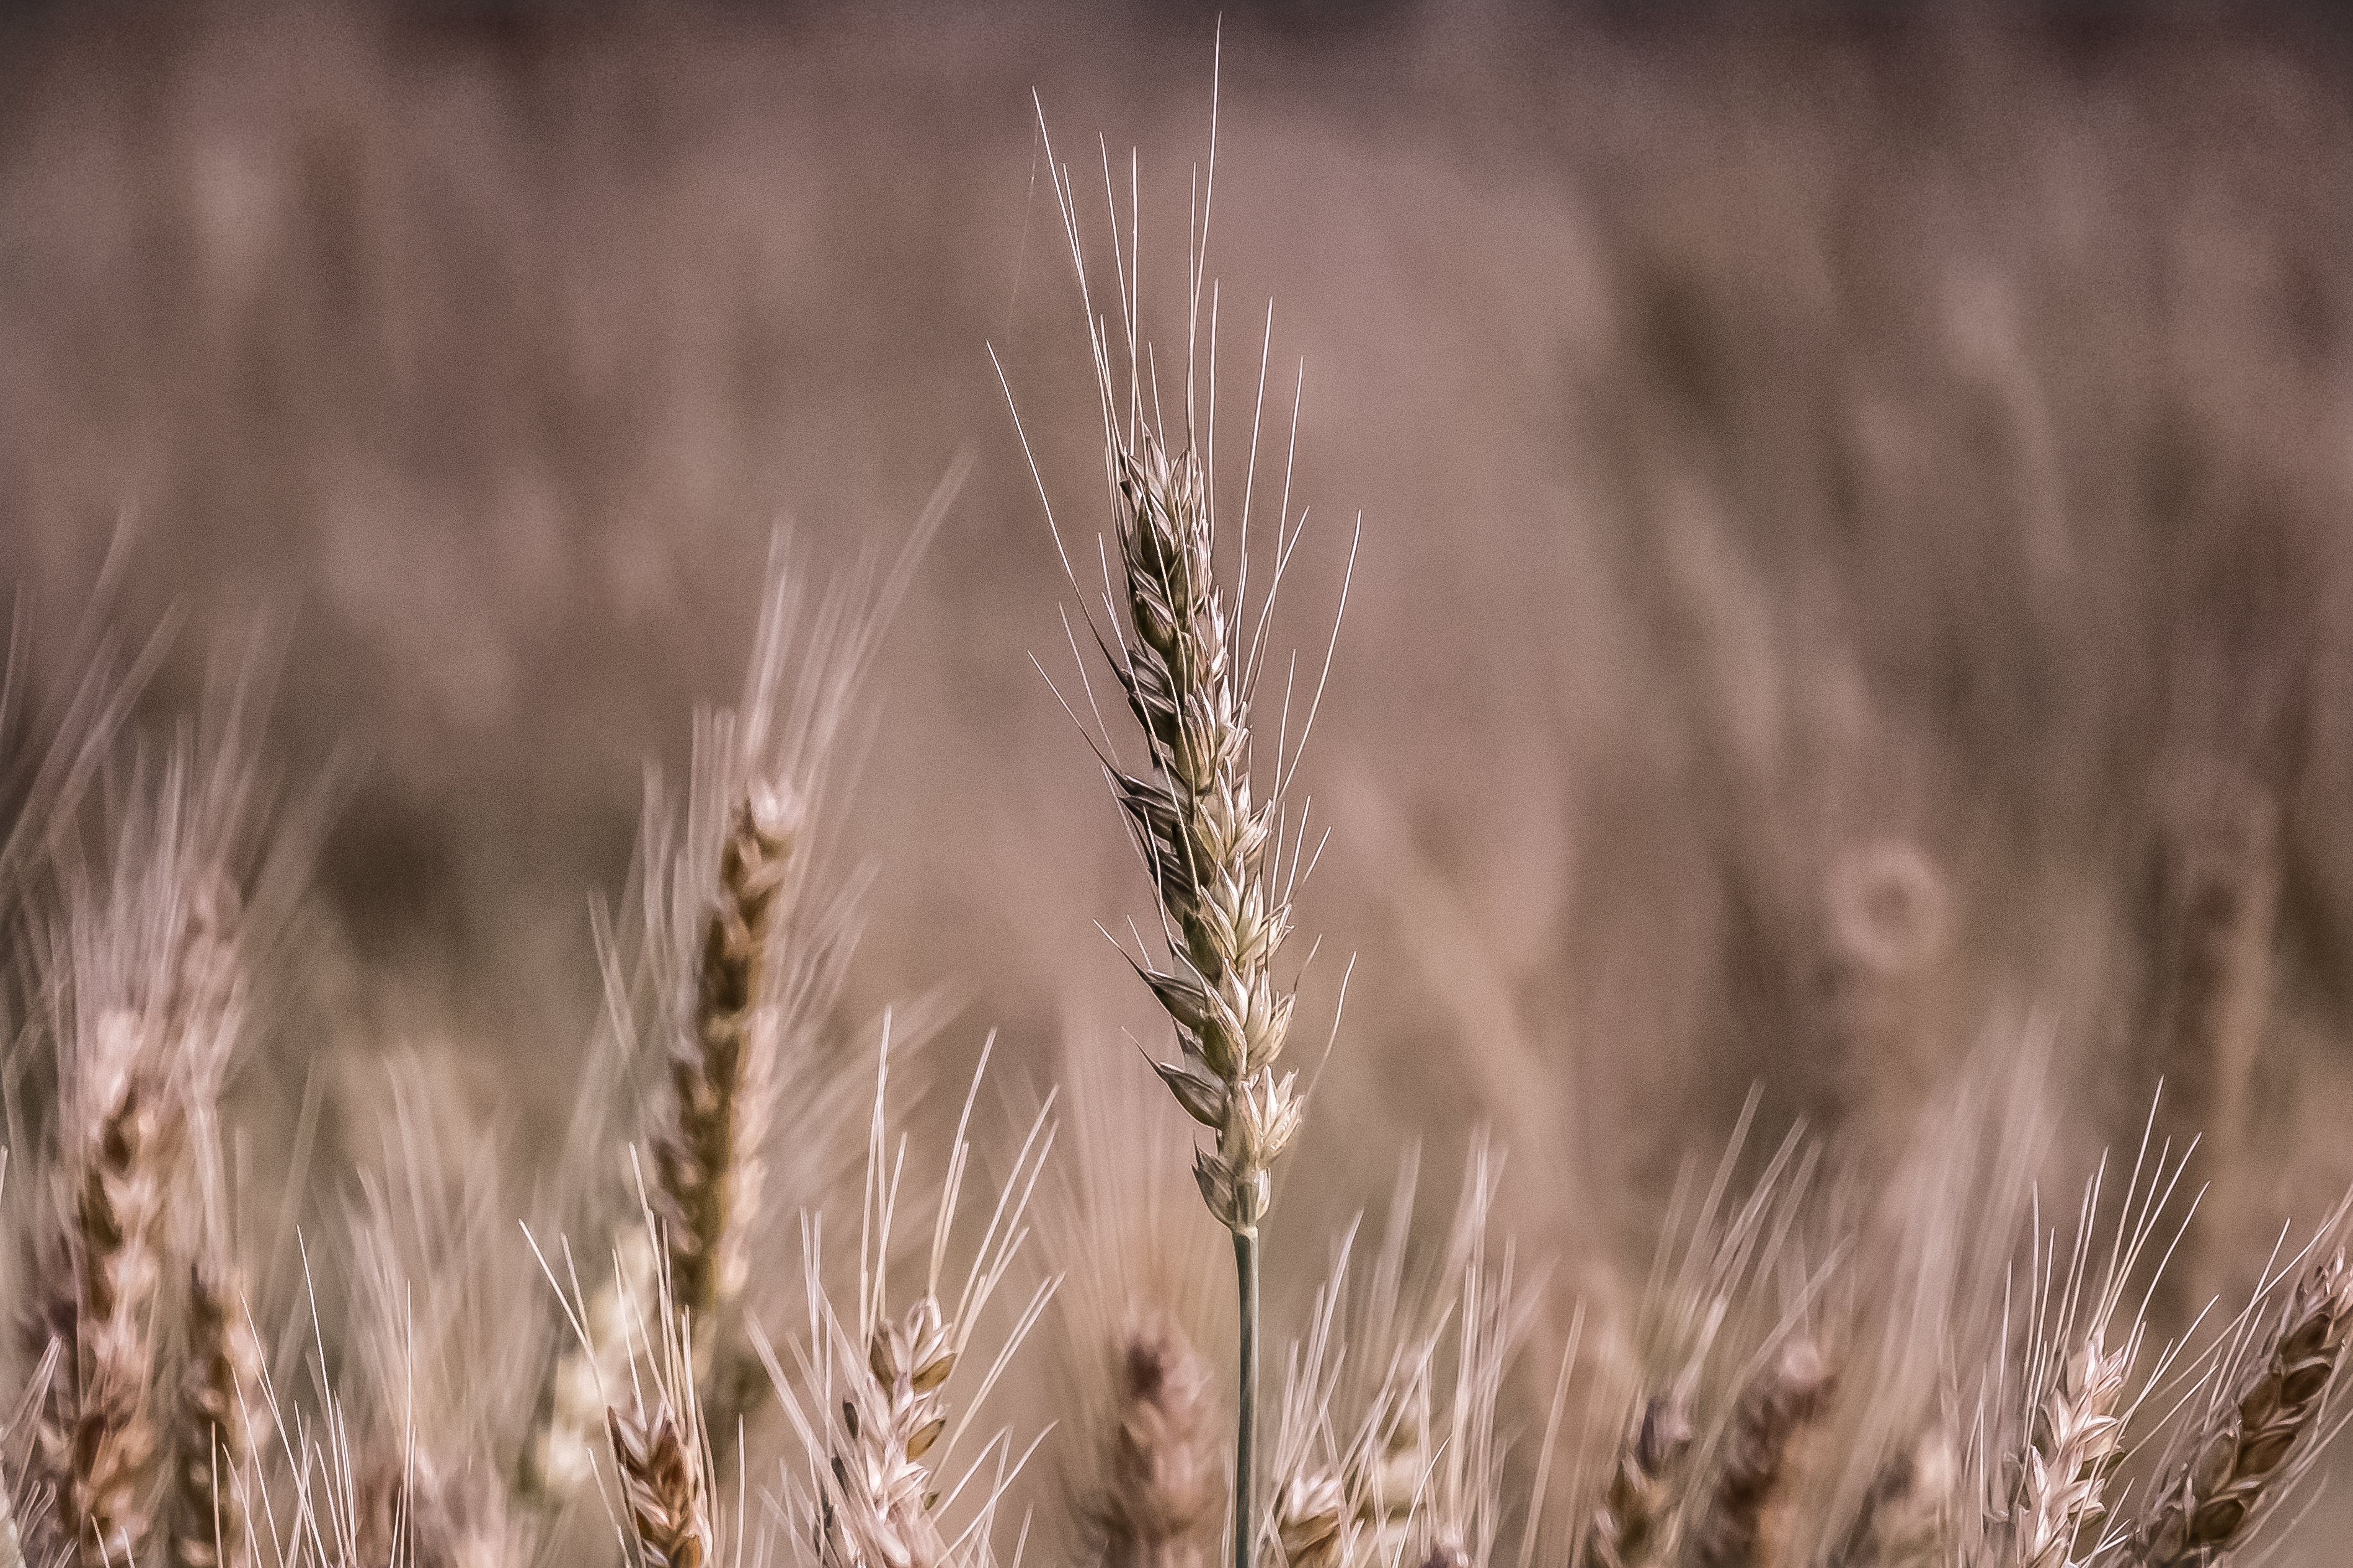
grass, plant, field, barley, wheat, prairie, morning, flower, food, crop, soil, agriculture, japan, close up, cool image, rye, sony, yokohama, ilce7m2, tamronsp500mmf8, jikefurusatomura, 55bb, macro photography, flowering plant, commodity, grass family, plant stem, land plant, food grain